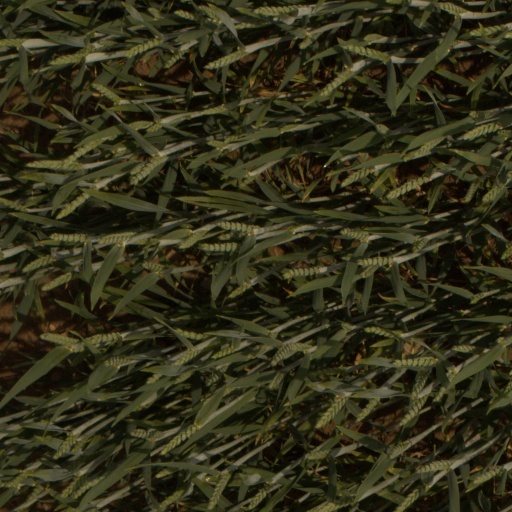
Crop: wheat